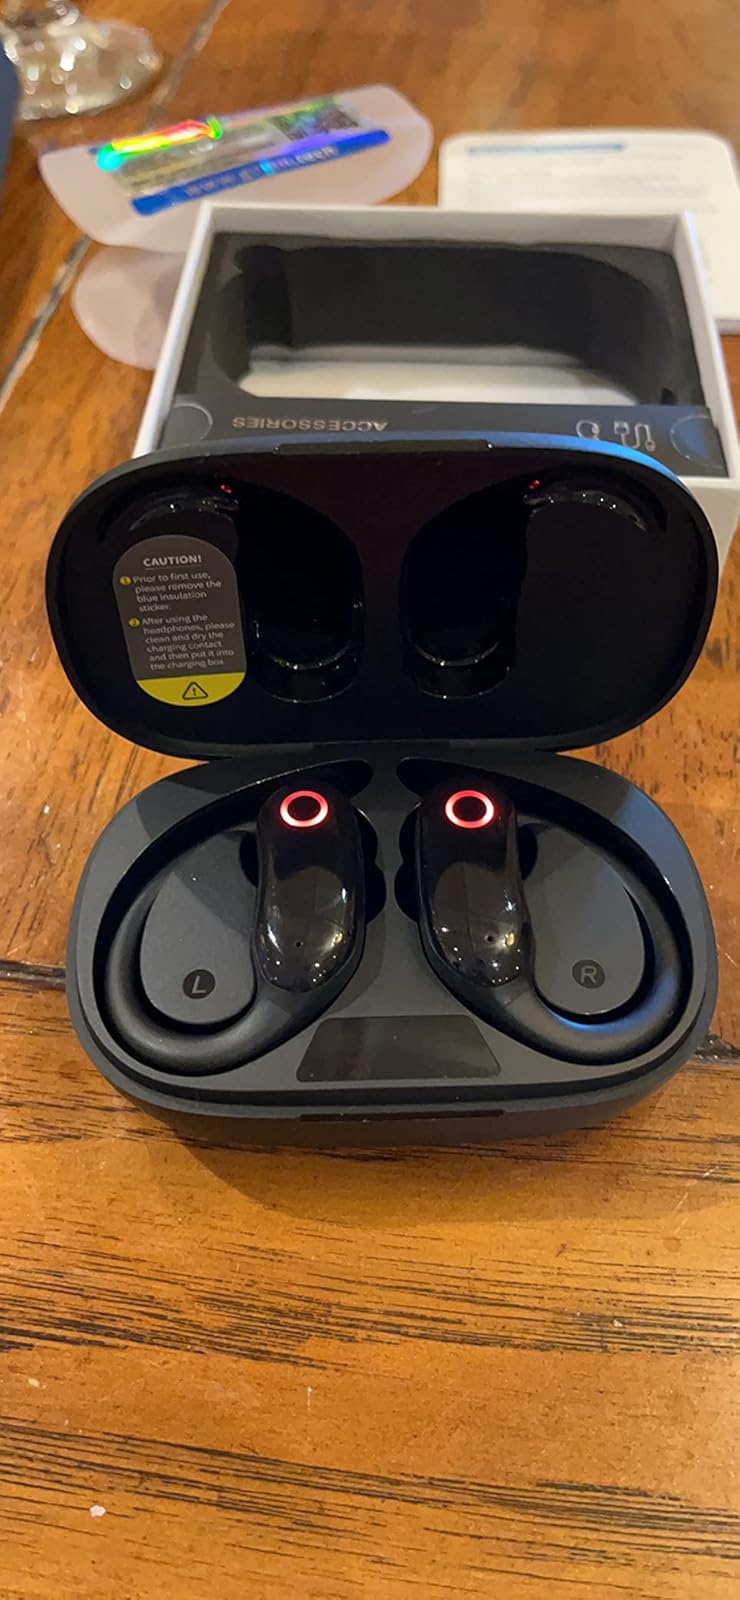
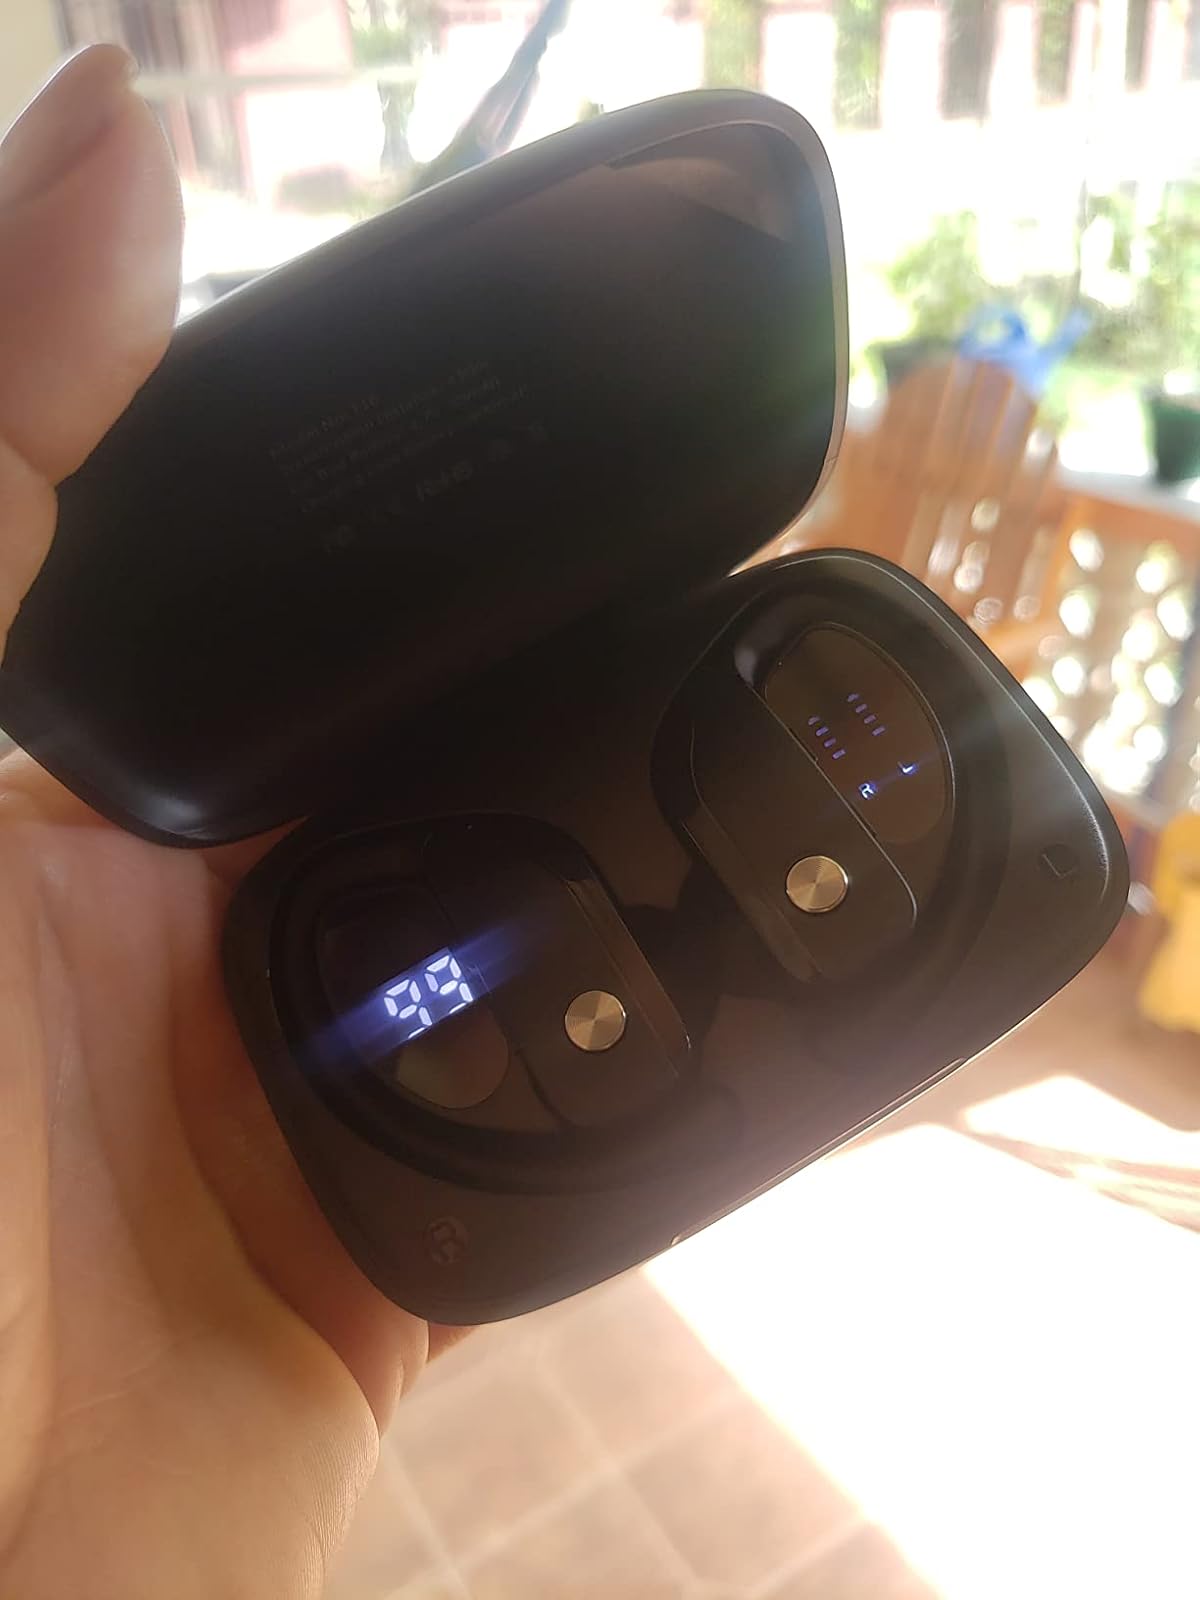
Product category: earbuds
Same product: no